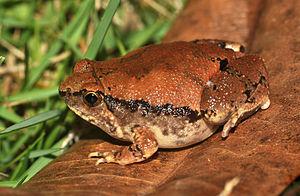
Microhyla rubra est une espèce d'amphibiens de la famille des Microhylidae.